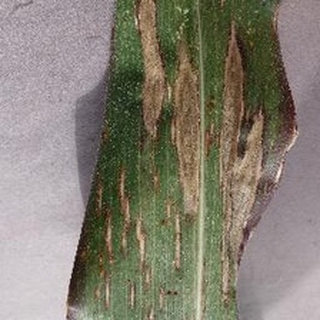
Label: corn_northern_leaf_blight